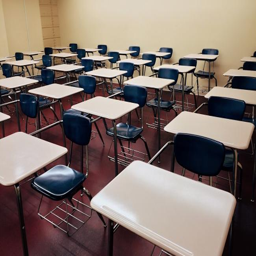
schools around english civil parish stand to lose an average of 10.71 per cent of their yearly budget